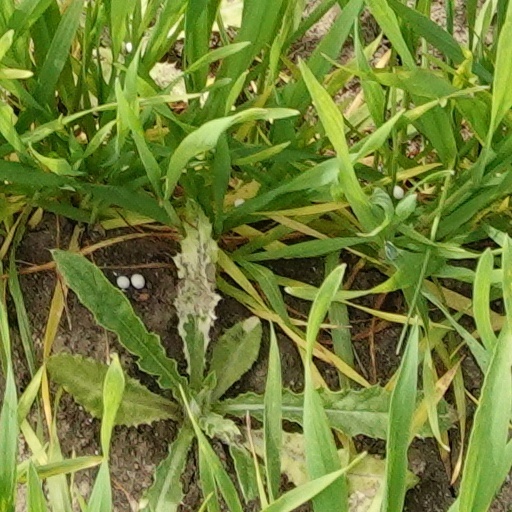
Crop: wheat